New Mexico State Road 599

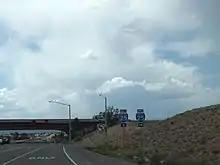
Northbound NM 599 approaching its diamond interchange with Interstate 25 in unincorporated Santa Fe County, June 2015

NM 599 begins at a traffic light–controlled intersection with Cerrillos Road (State Road 14 [NM 14]), about south of the eastern municipal boundaries of Santa Fe. (From the intersection the road heads east as Aveneda del Sur. NM 14 heads north as a divided highway to a diamond interchange with Interstate 25/U.S. Route 85 [I-25/US 85] and then on to Santa Fe. NM 14 heads south [initially as a divided highway] through Madrid and several other smaller communities to eventually end at Interstate 40.)